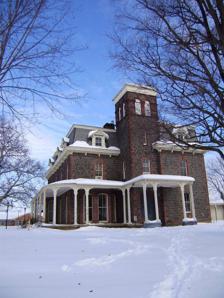
Building: Carlheim
Country: United States of America
Year built: 1872
Historic house in Virginia, United States United States historic place Carlheim U.S. National Register of Historic Places U.S. Historic district Contributing property Virginia Landmarks Register Carlheim (Paxton Campus) Leesburg, Virginia Show map of Northern Virginia Show map of Virginia Show map of the United States Nearest city Leesburg, Virginia Coordinates 39°7′21″N 77°33′28″W / 39.12250°N 77.55778°W / 39.12250; -77.55778 Area 52 acres (21 ha) Built 1872 Architect Dudley, Henry C.; Norris, John Architectural style Second Empire, Italianate NRHP reference No. 79003050 VLR No. 053-0380 Significant dates Added to NRHP December 28, 1979 Designated VLR October 16, 1979 Carlheim (also called Paxton) is a mansion located in the northeast part of Leesburg, Virginia . It was constructed in about 1872 for Pennsylvania industrialist Charles R. Paxton (1816–1889) and his wife Rachel who continued to live there until her death in December 1921. When constructed, it sat on over 760 acres (3.1 km 2 ) roughly bounded on the north end by the Red Rock Wilderness Overlook Regional Park , the Ball's Bluff Battlefield and the Potomac River . In accordance with Mrs. Paxton's will, the buildings and 50 surrounding acres were preserved and organized into a charitable trust to benefit "needy children." Designed by New York architect Henry Dudley , the nearly 20,000-square-foot (1,900 m 2 ) 32-room Second Empire building was listed on the National Register of Historic Places in 1979 for its architectural and local significance. In 2004, the property became a non-contiguous part of the Leesburg Historic District . The estate of Mr. and Mrs. Paxton was originally entered down a long tree lined driveway off of King Street. Today, that entrance is gone and there are two more contemporary entrances; Wildman Street (normally closed) and the new main entrance that was completed in 2009 at 601 Catoctin Circle. Among the buildings that remain from the original estate but are outside the present campus include the Farm Managers Home (now the Exeter Community Club House) and the stabilized creamery ruins at Red Rock Park along Edwards Ferry Road. The mansion and remaining 16-acre (65,000 m 2 ) grounds are currently the home of The Arc of Loudoun , Northern Virginia's premier advocacy, education and therapy organization dedicated to serving people with disabilities and their families. The Arc's constituents encompass all ages and ranges of intellectual/developmental disabilities (I/DD), cognitive impairments, and other neurodevelopmental disorders (to include Autism Spectrum Disorder, Down Syndrome, and Fragile X); and/or neurophysical injuries and dysfunctions (to include spinal cord and brain injuries, stroke, Multiple Sclerosis, Parkinson's Disease, cerebral palsy, and balance disorders). The Arc's onsite programs include Ability Fitness Center , Aurora Behavior Clinic , Aurora School , A Life Like Yours ALLY Advocacy Center , and Open Door Learning Center . The Campus is privately owned property but holds several events open to the general public. The major annual fundraising events on the property include: Music at the Manor free concert series (May) Shocktober Haunted House ( One of The Scariest Haunted Houses in the US ) (October) My Bloody Valentine Haunted House (February) References